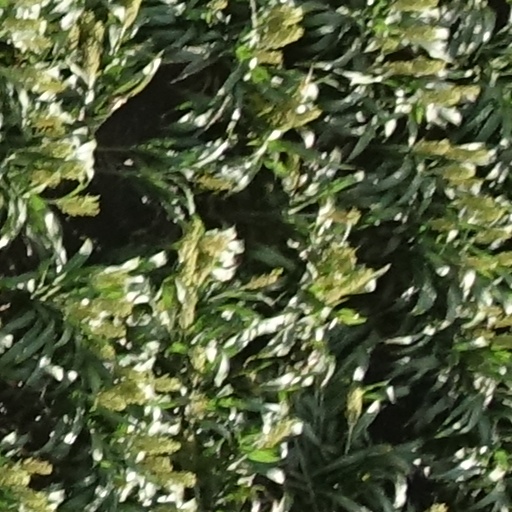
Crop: sorghum